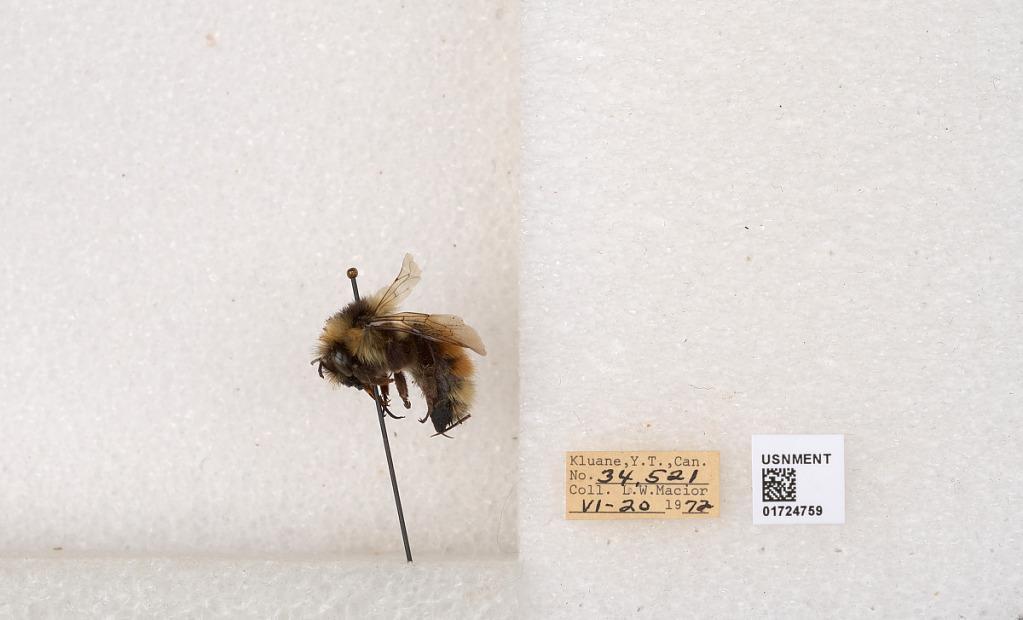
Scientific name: Bombus (Pyrobombus) sylvicola Kirby
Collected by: L. Macior
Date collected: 1972-6-20
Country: Canada
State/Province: Yukon Territory
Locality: Kluane National Park and Reserve
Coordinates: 60.7493, -139.504